Smoking in Macau

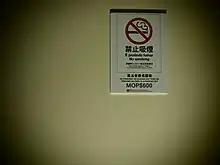
No smoking sign in Macau

Smoking in Macau is regulated more strictly than in mainland China, but not to the extent of the regulation of smoking in Hong Kong.